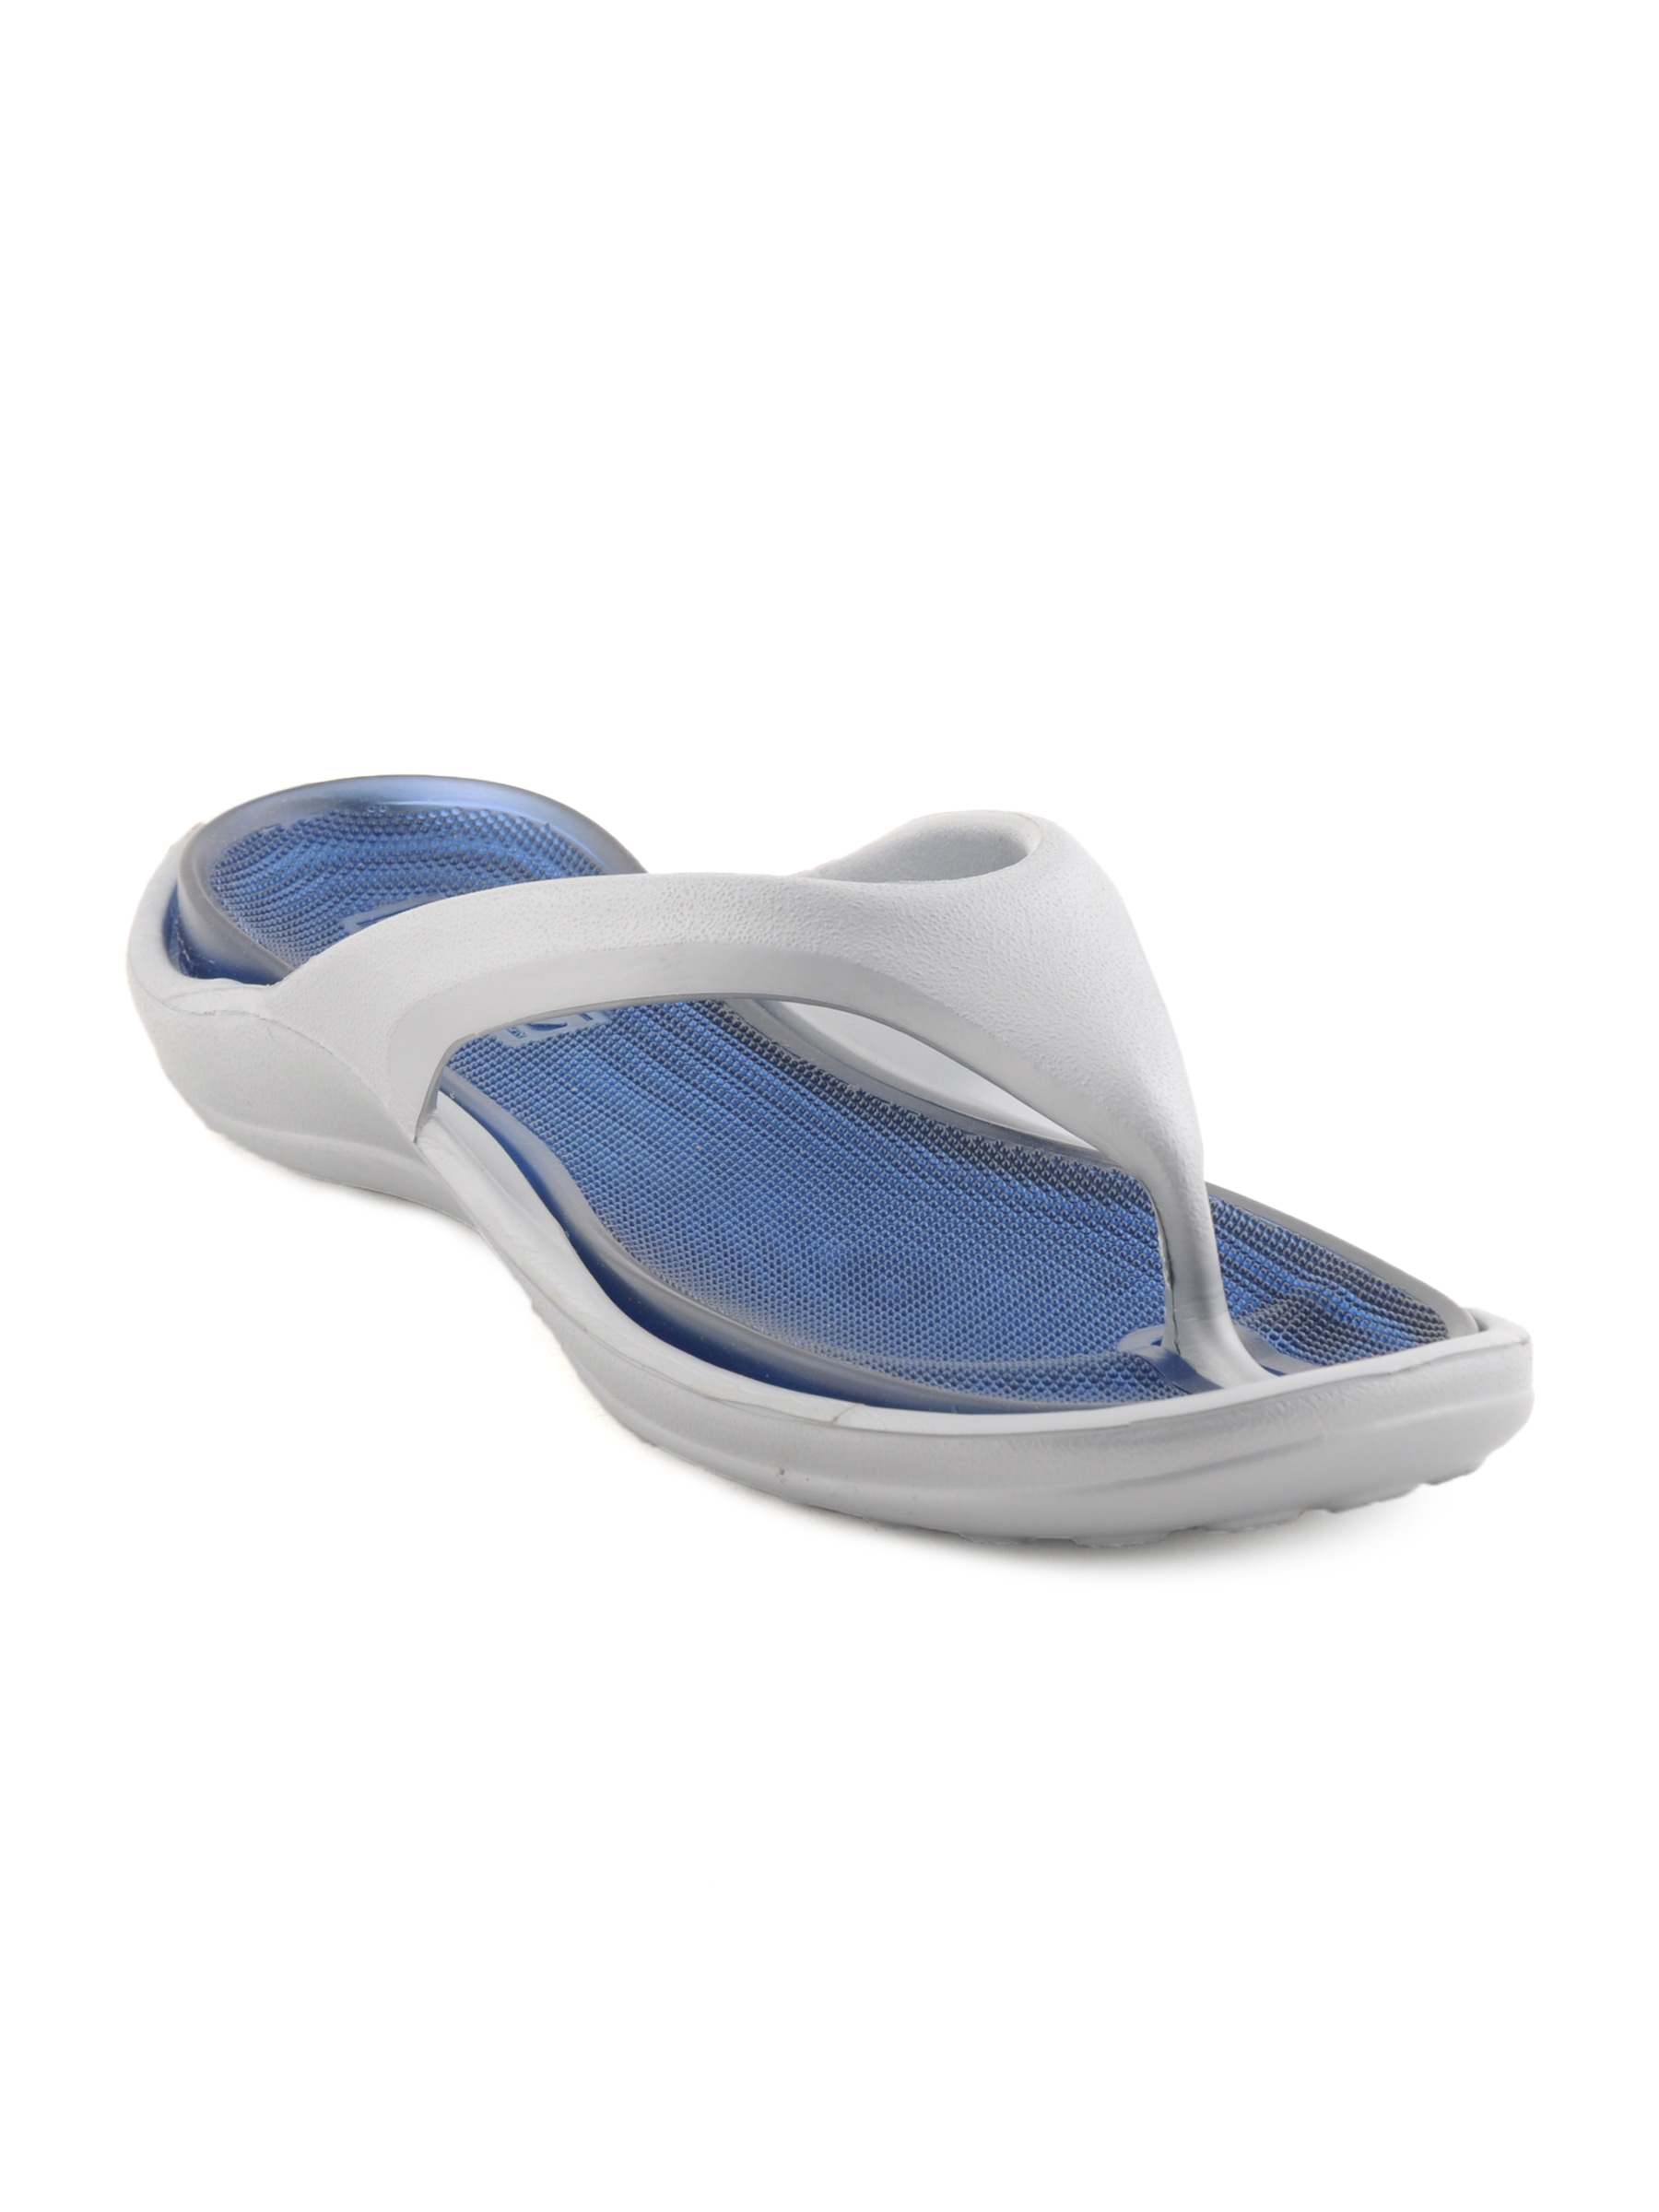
Lotto Men XL Water Man Silver Slippers
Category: Footwear / Flip Flops / Flip Flops
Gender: Men
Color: Silver
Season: Fall 2011
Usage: Casual